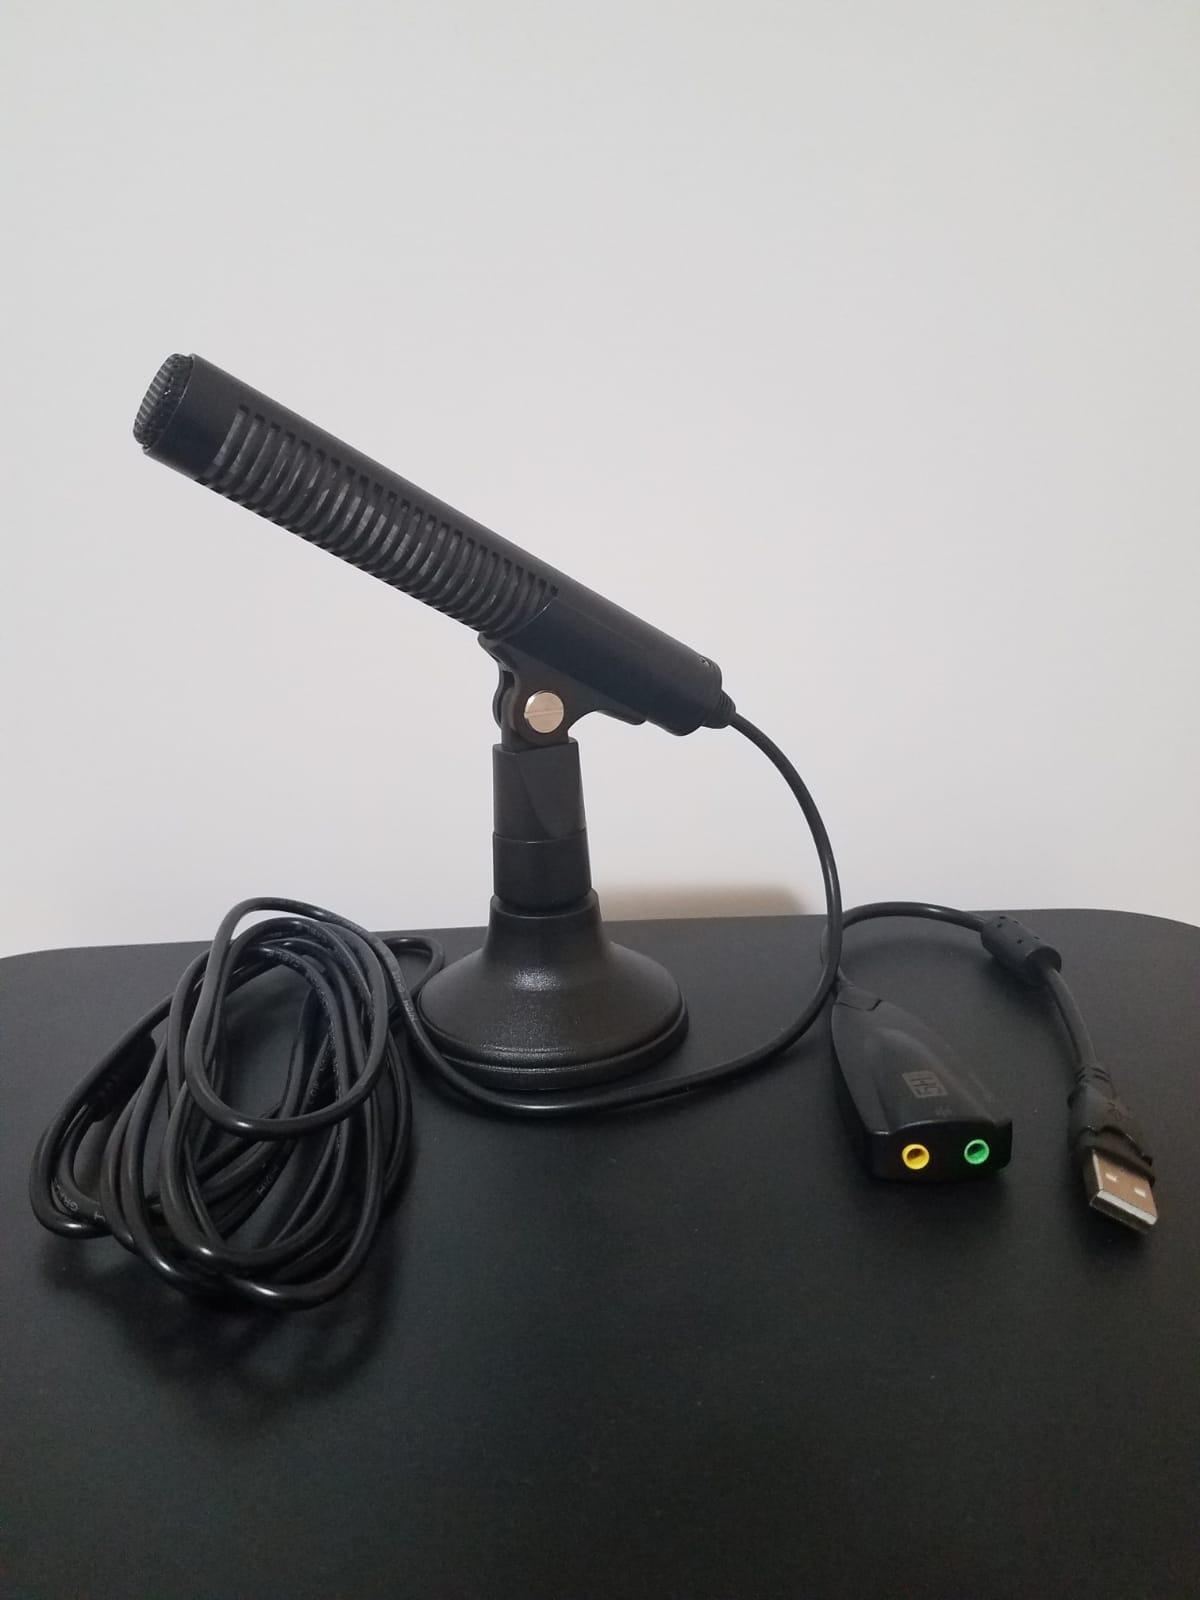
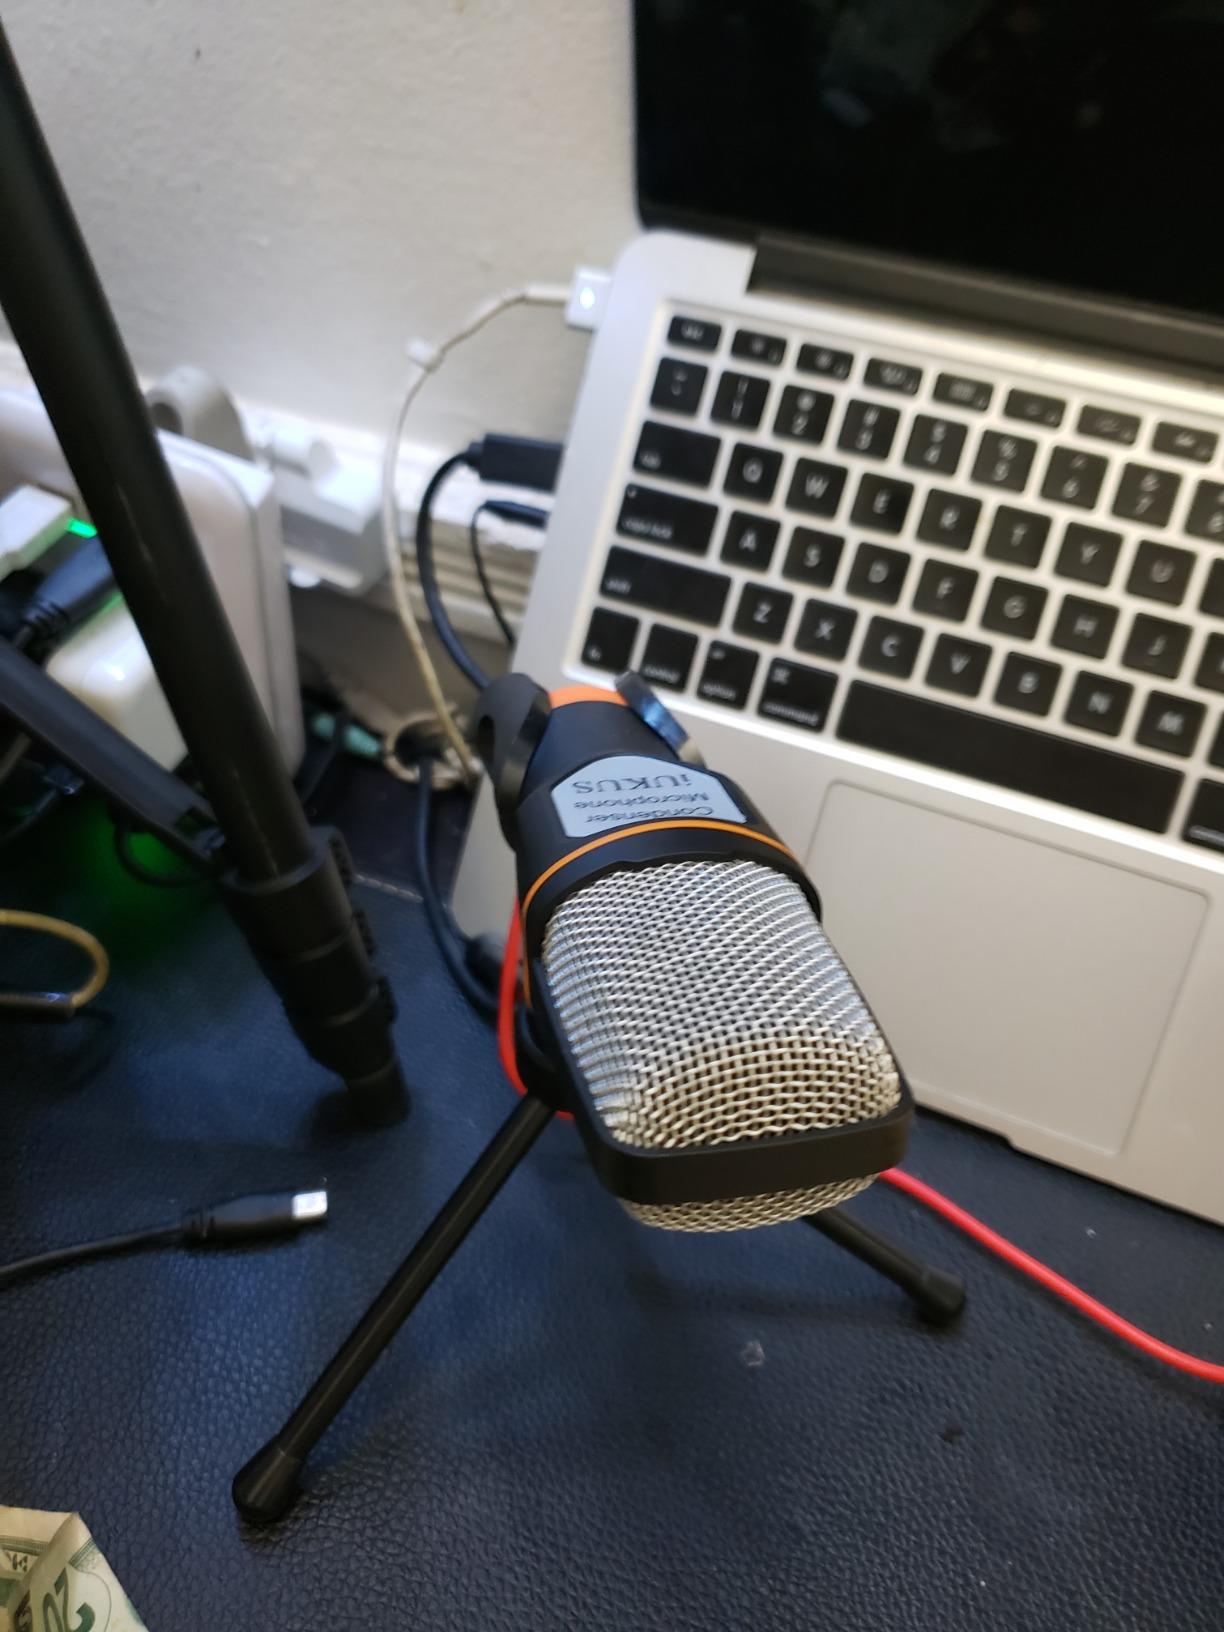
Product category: microphone
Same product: no